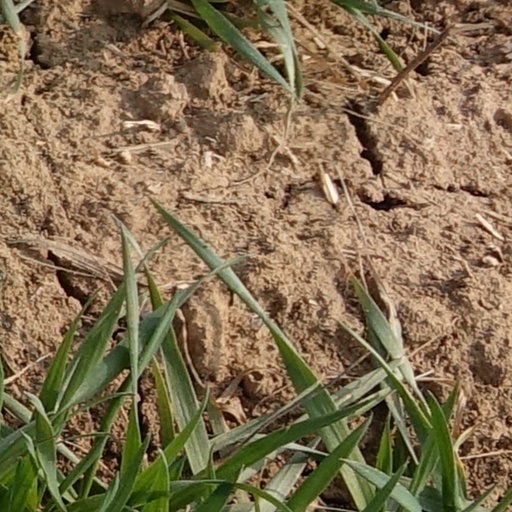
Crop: wheat